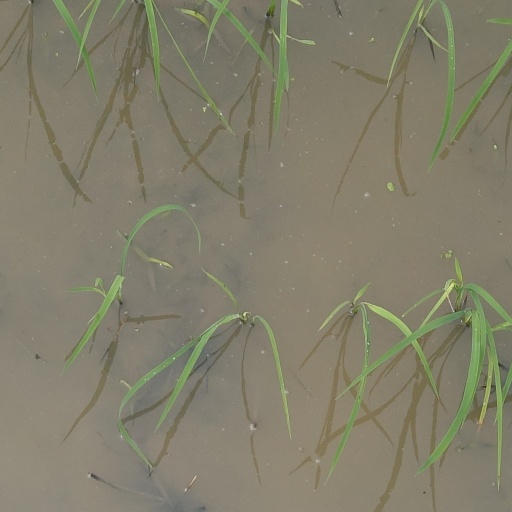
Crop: rice